François Dompierre

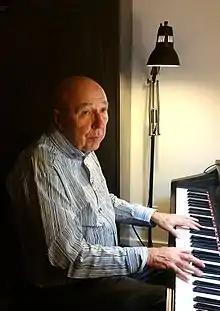
François Dompierre in 2018

François Dompierre C.M. (born July 1, 1943) is a Canadian musician, songwriter and composer, best known as a composer of film scores.